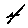
Label: 4